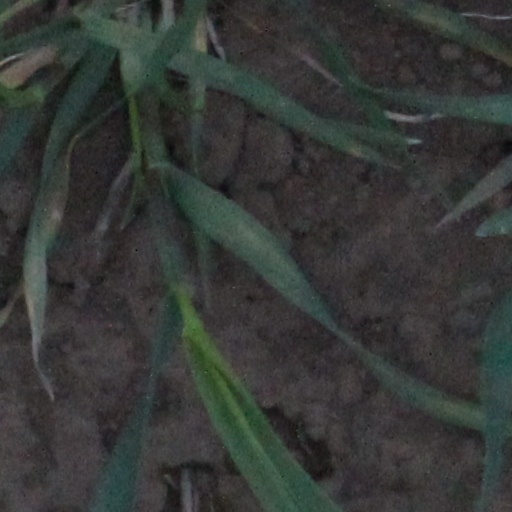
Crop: wheat